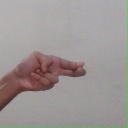
अक्षर: ह